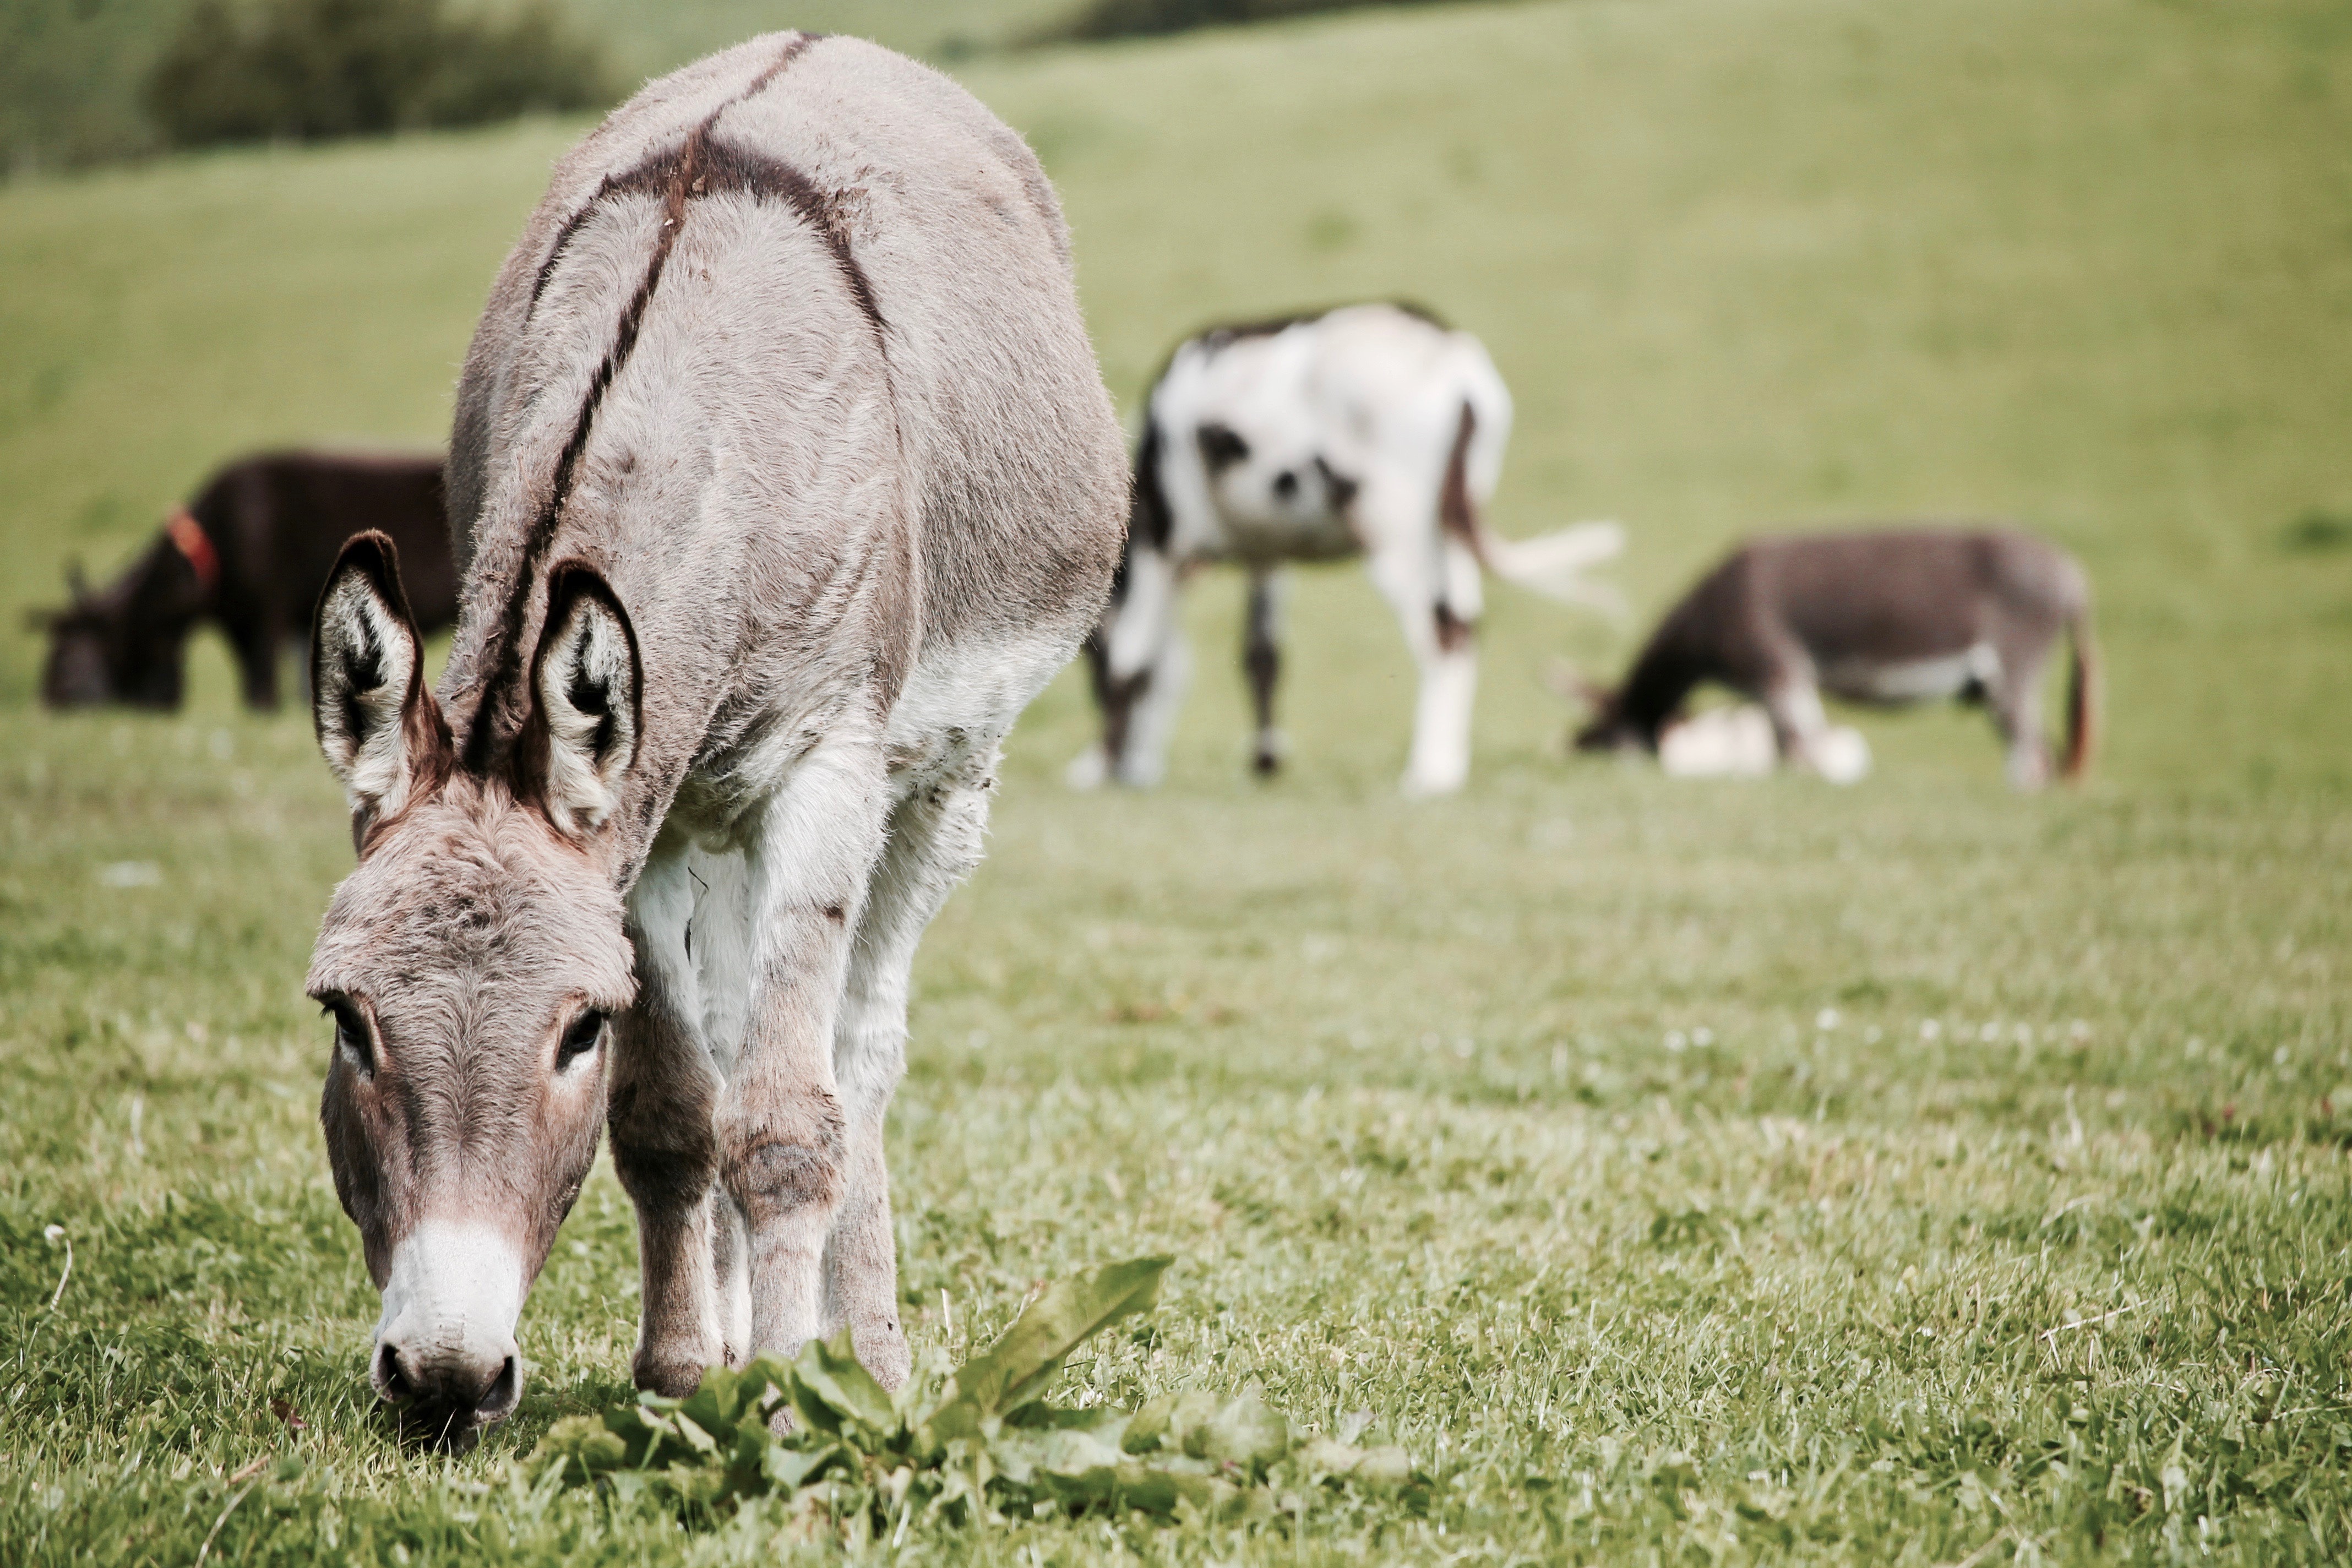
mammal, vertebrate, pasture, grazing, grass, wildlife, grassland, livestock, terrestrial animal, burro, snout, meadow, rural area, plant, field, farm, landscape, herd, pack animal